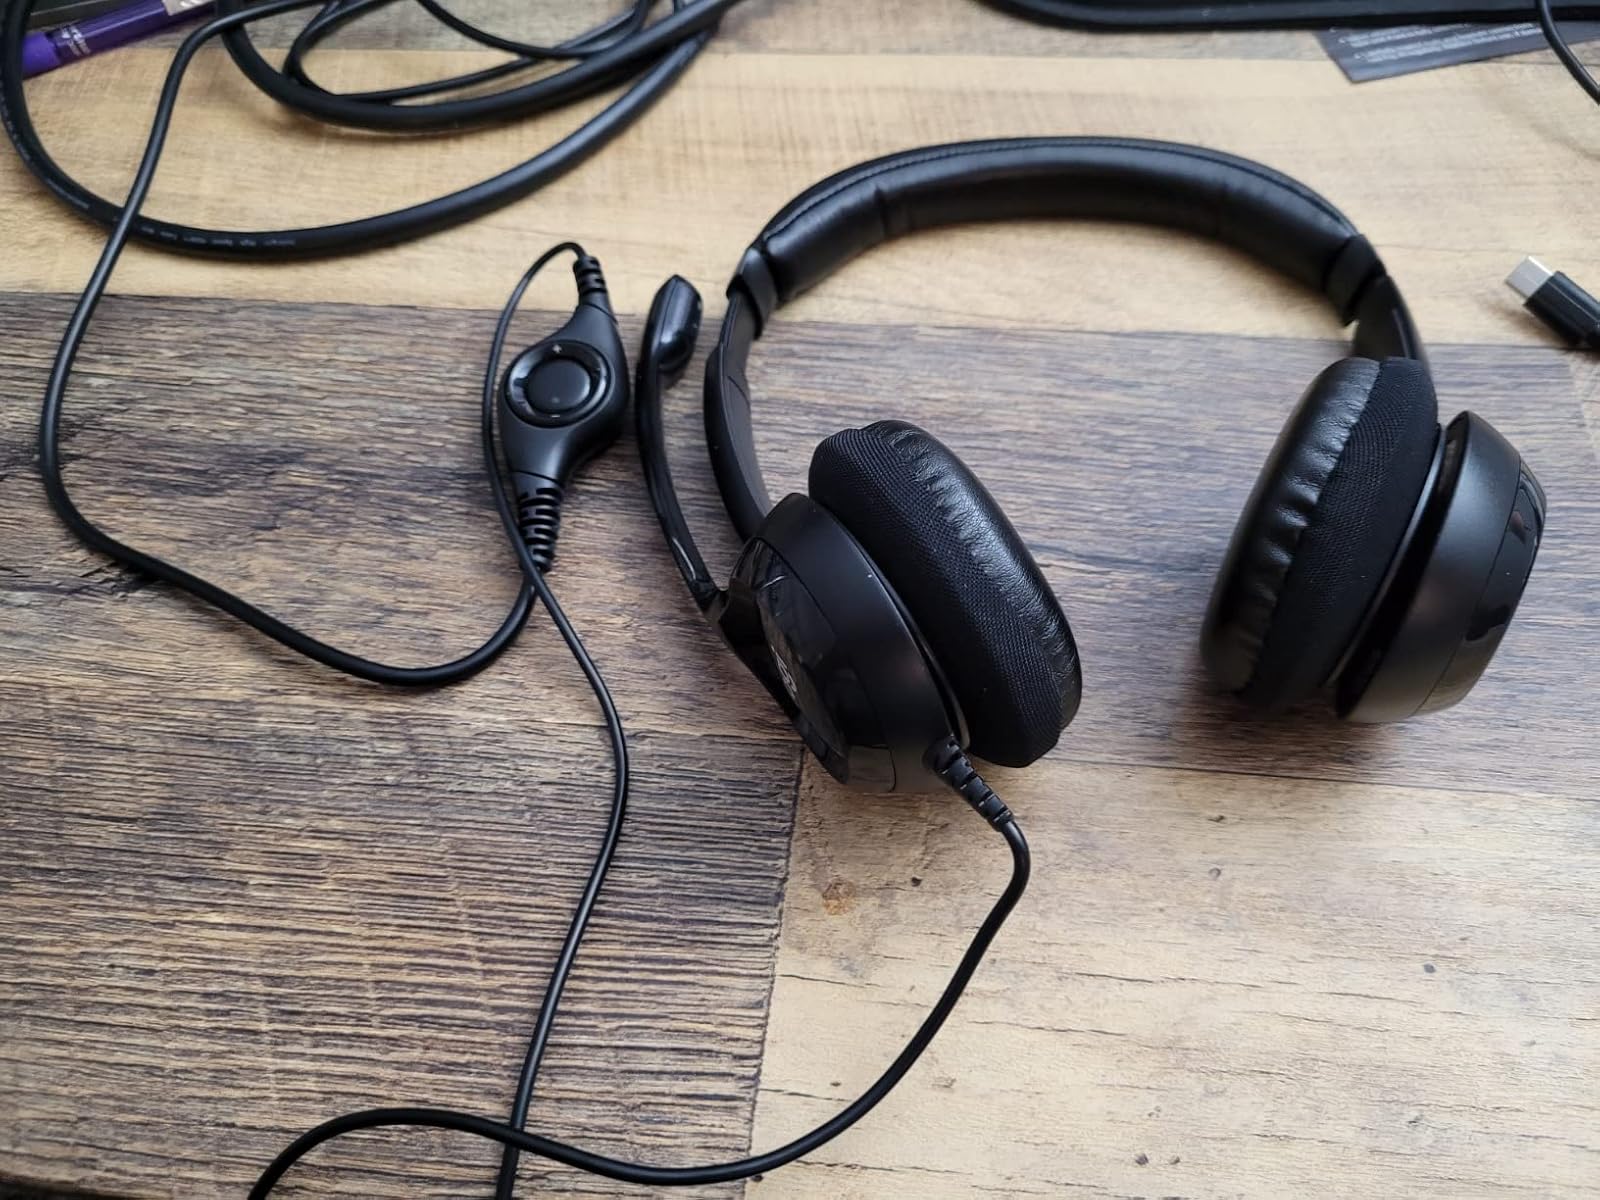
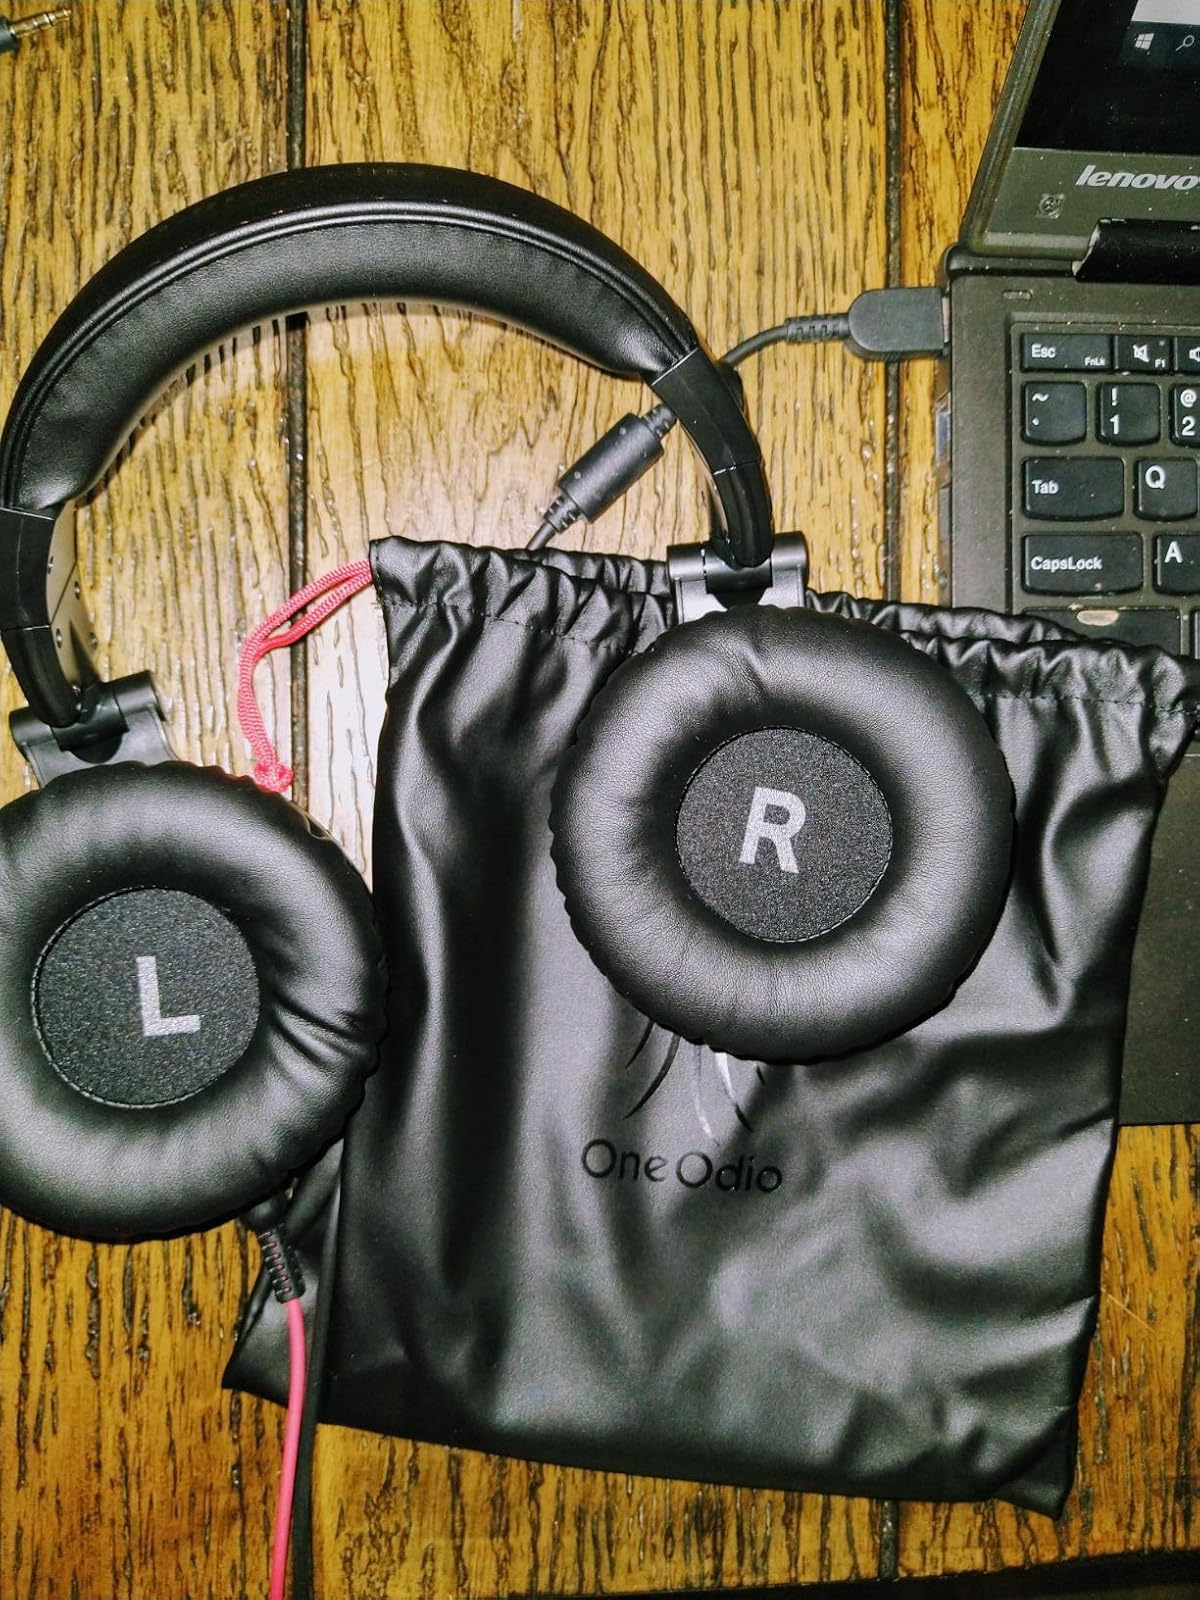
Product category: headphones
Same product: no